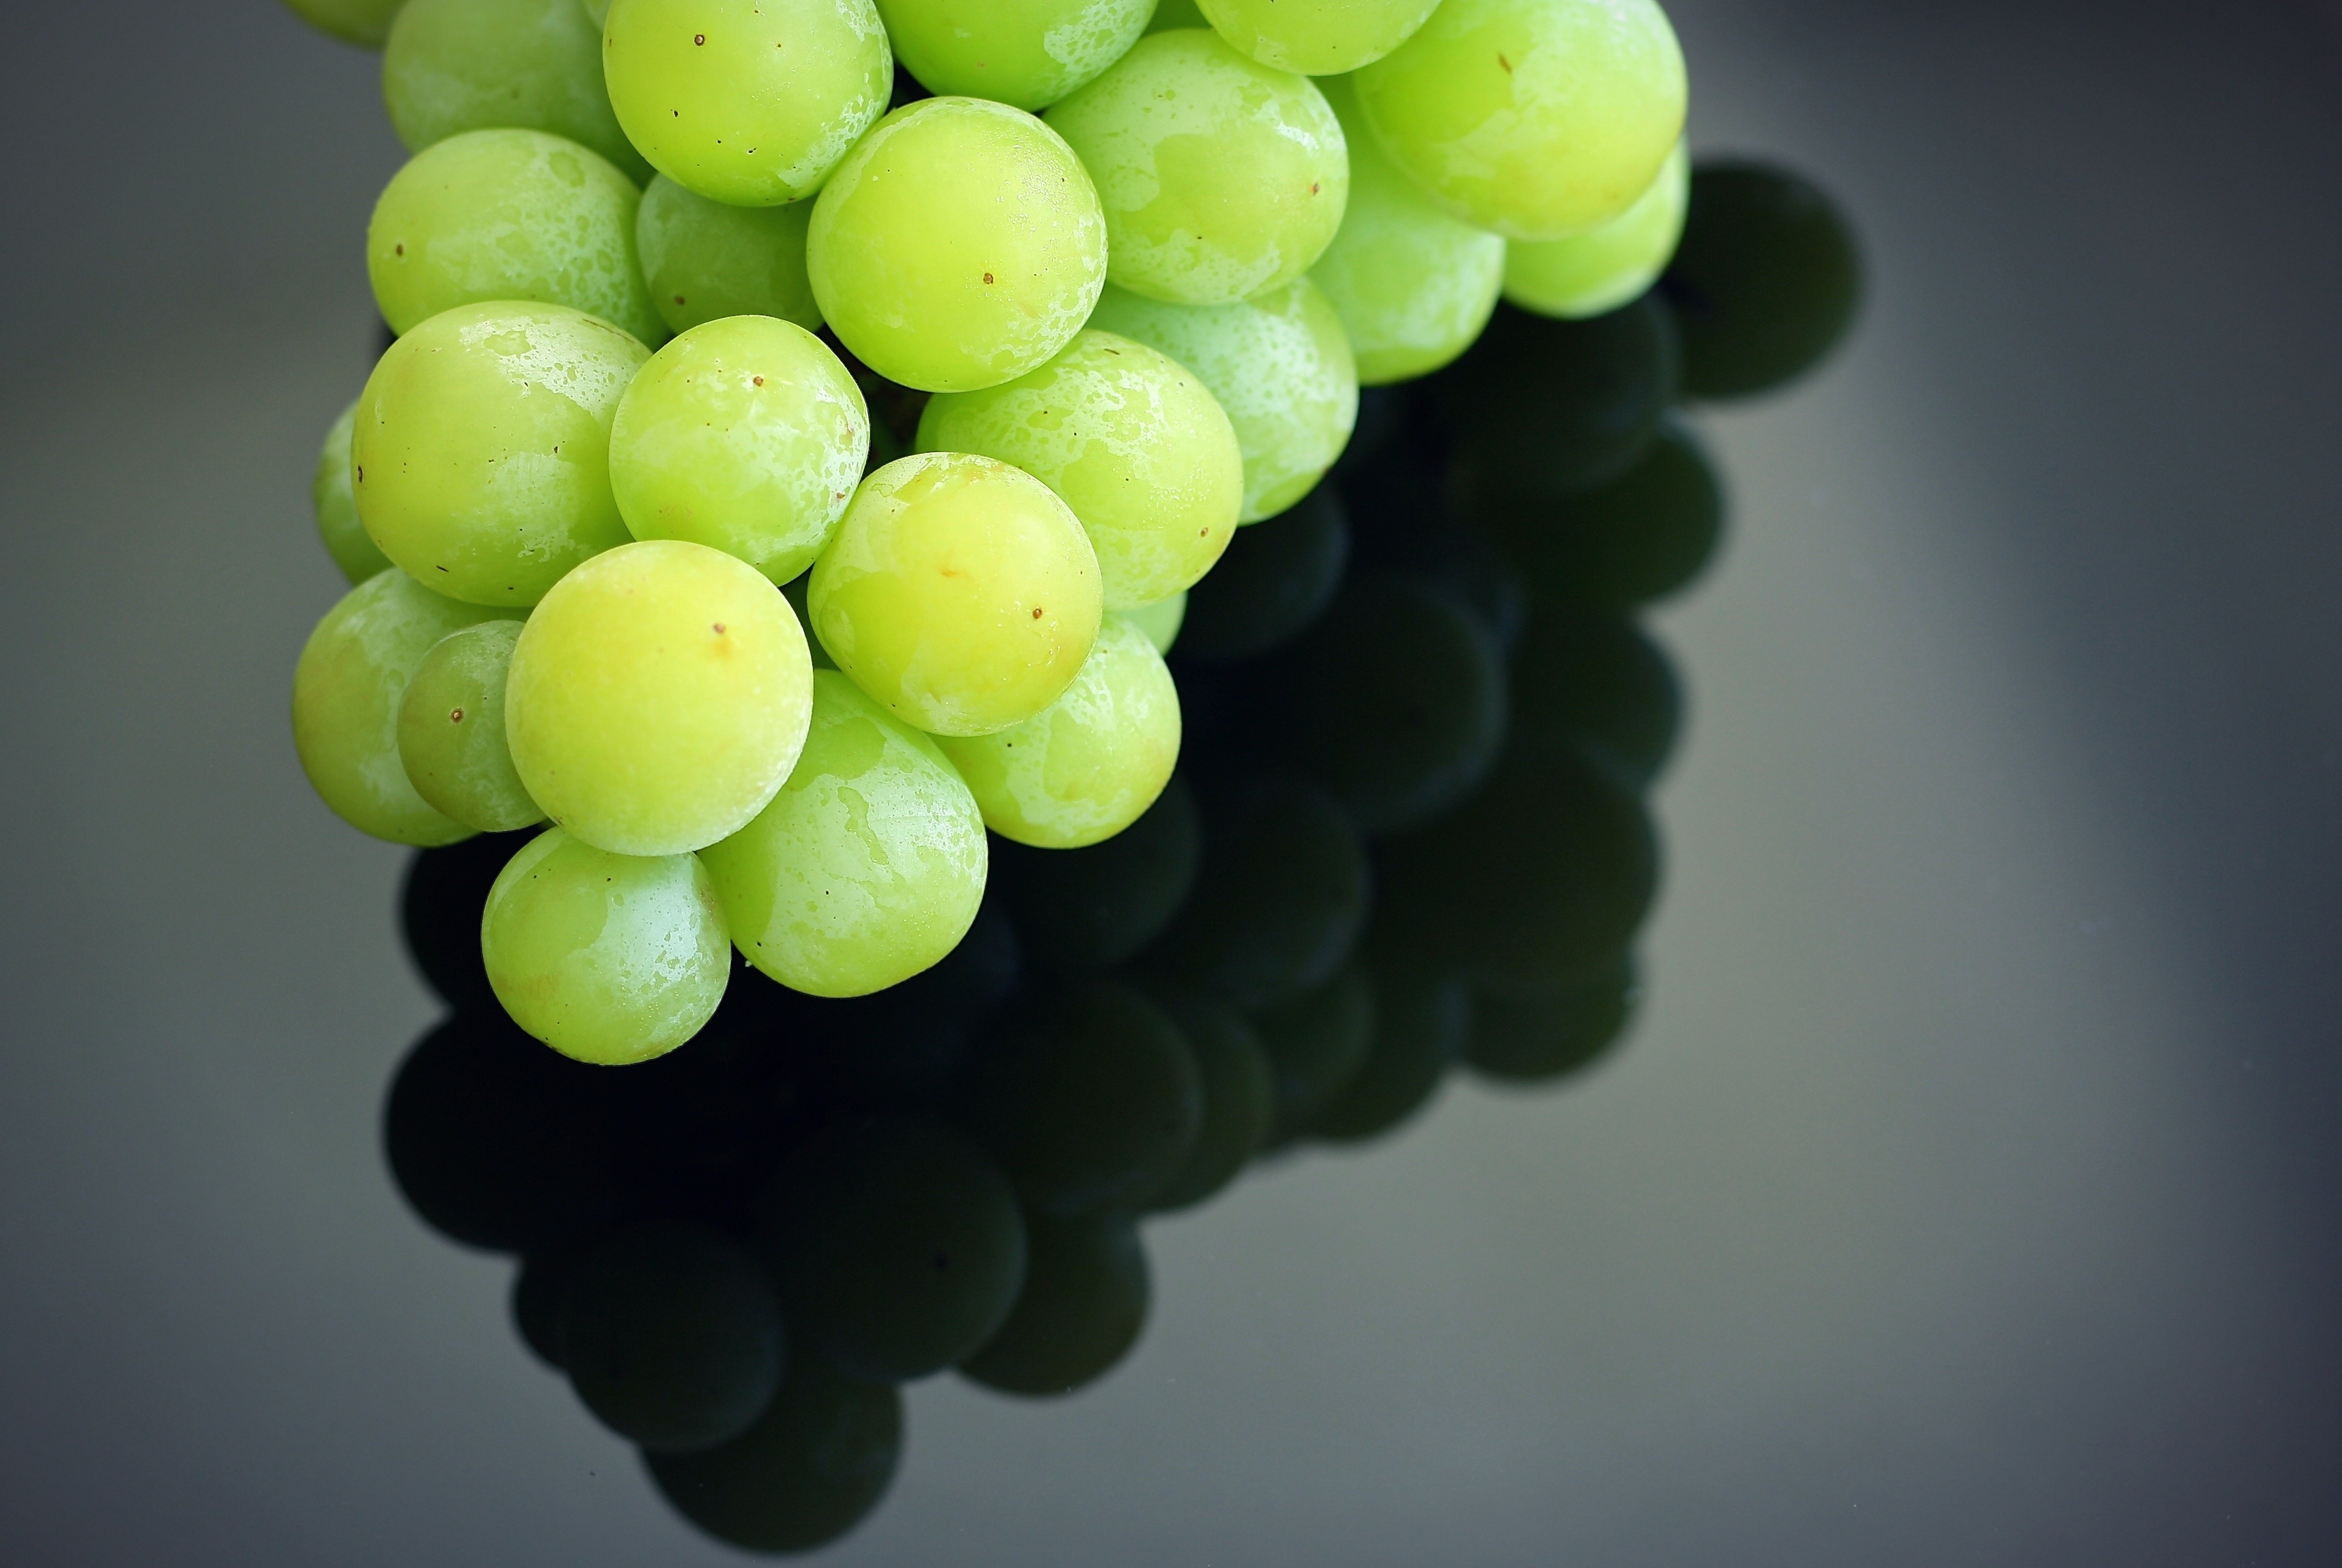
plant, grape, fruit, flower, summer, food, green, produce, natural, fresh, weight, lifestyle, breakfast, healthy, snack, close up, nutrition, shrub, grapes, vegetarian, raw, diet, healthy food, healthy eating, organic, macro photography, raw food, dieting, flowering plant, vitis, slimming, eating healthy, healthy diet, frozen fruit, land plant, grapevine family